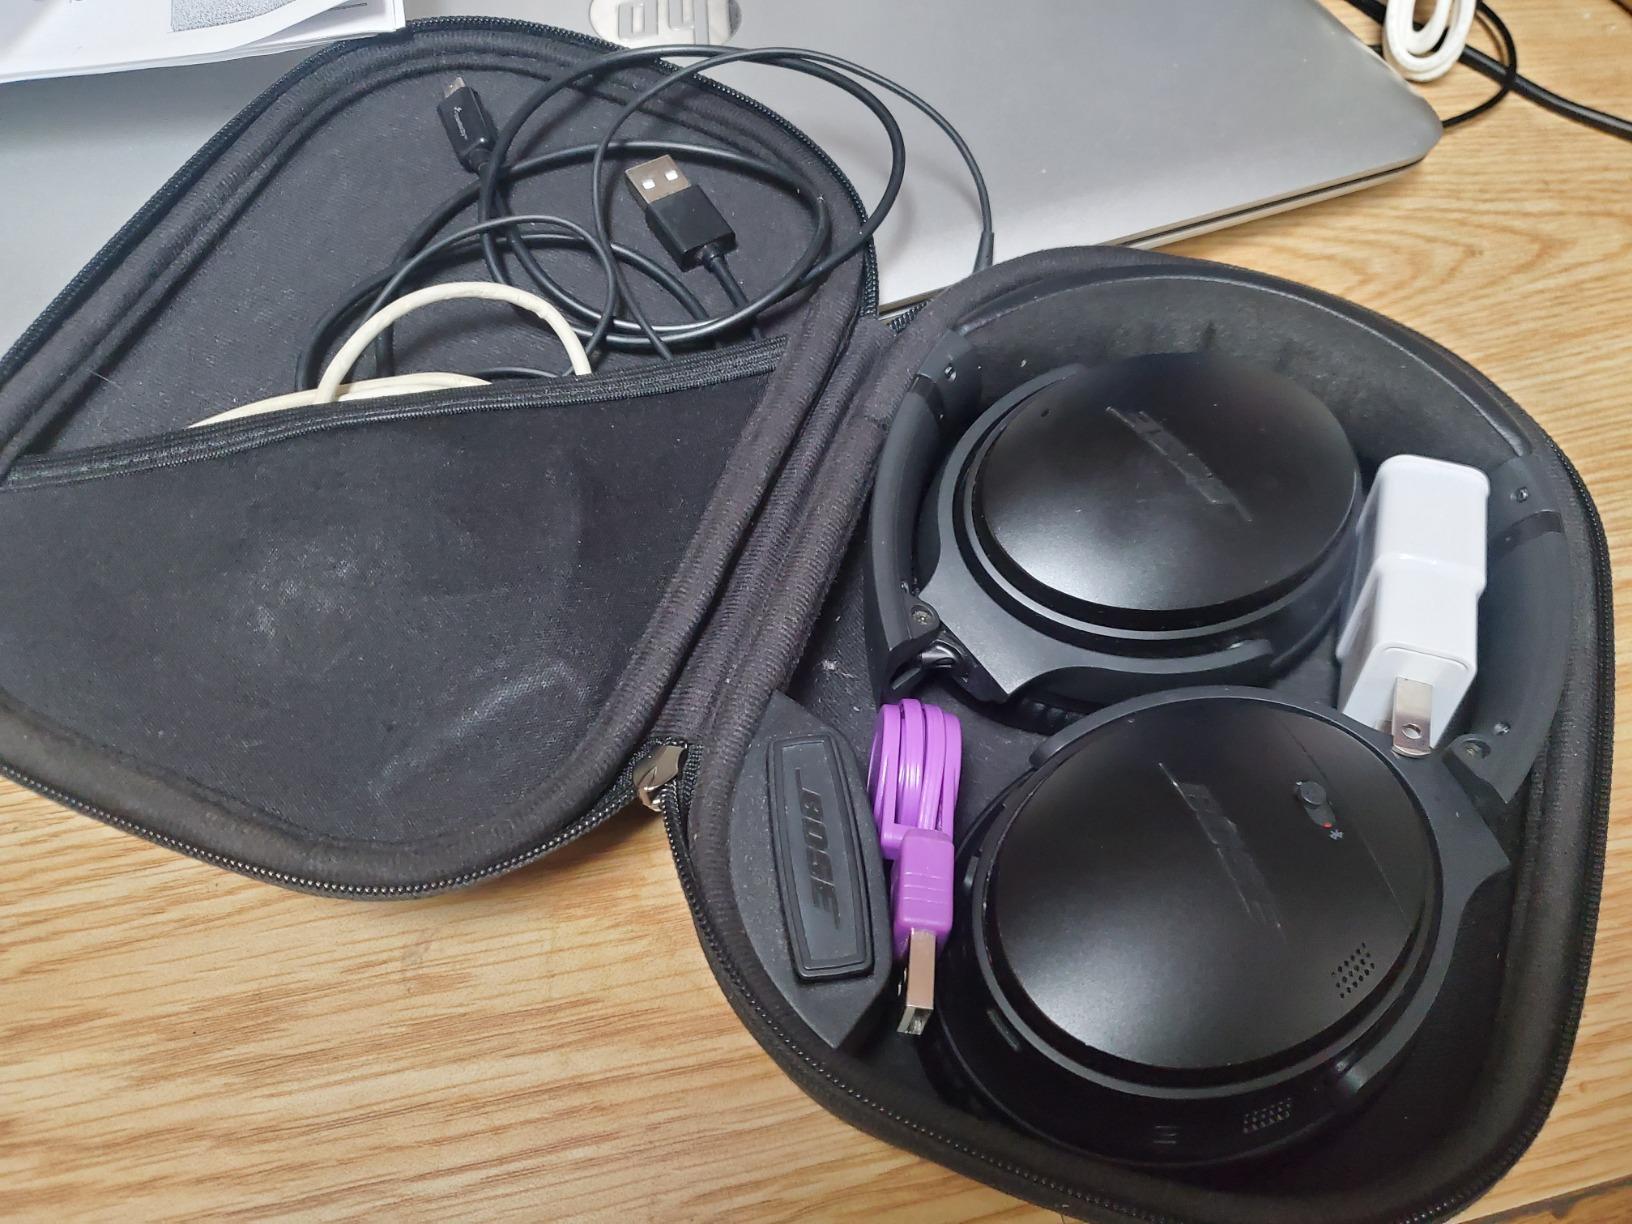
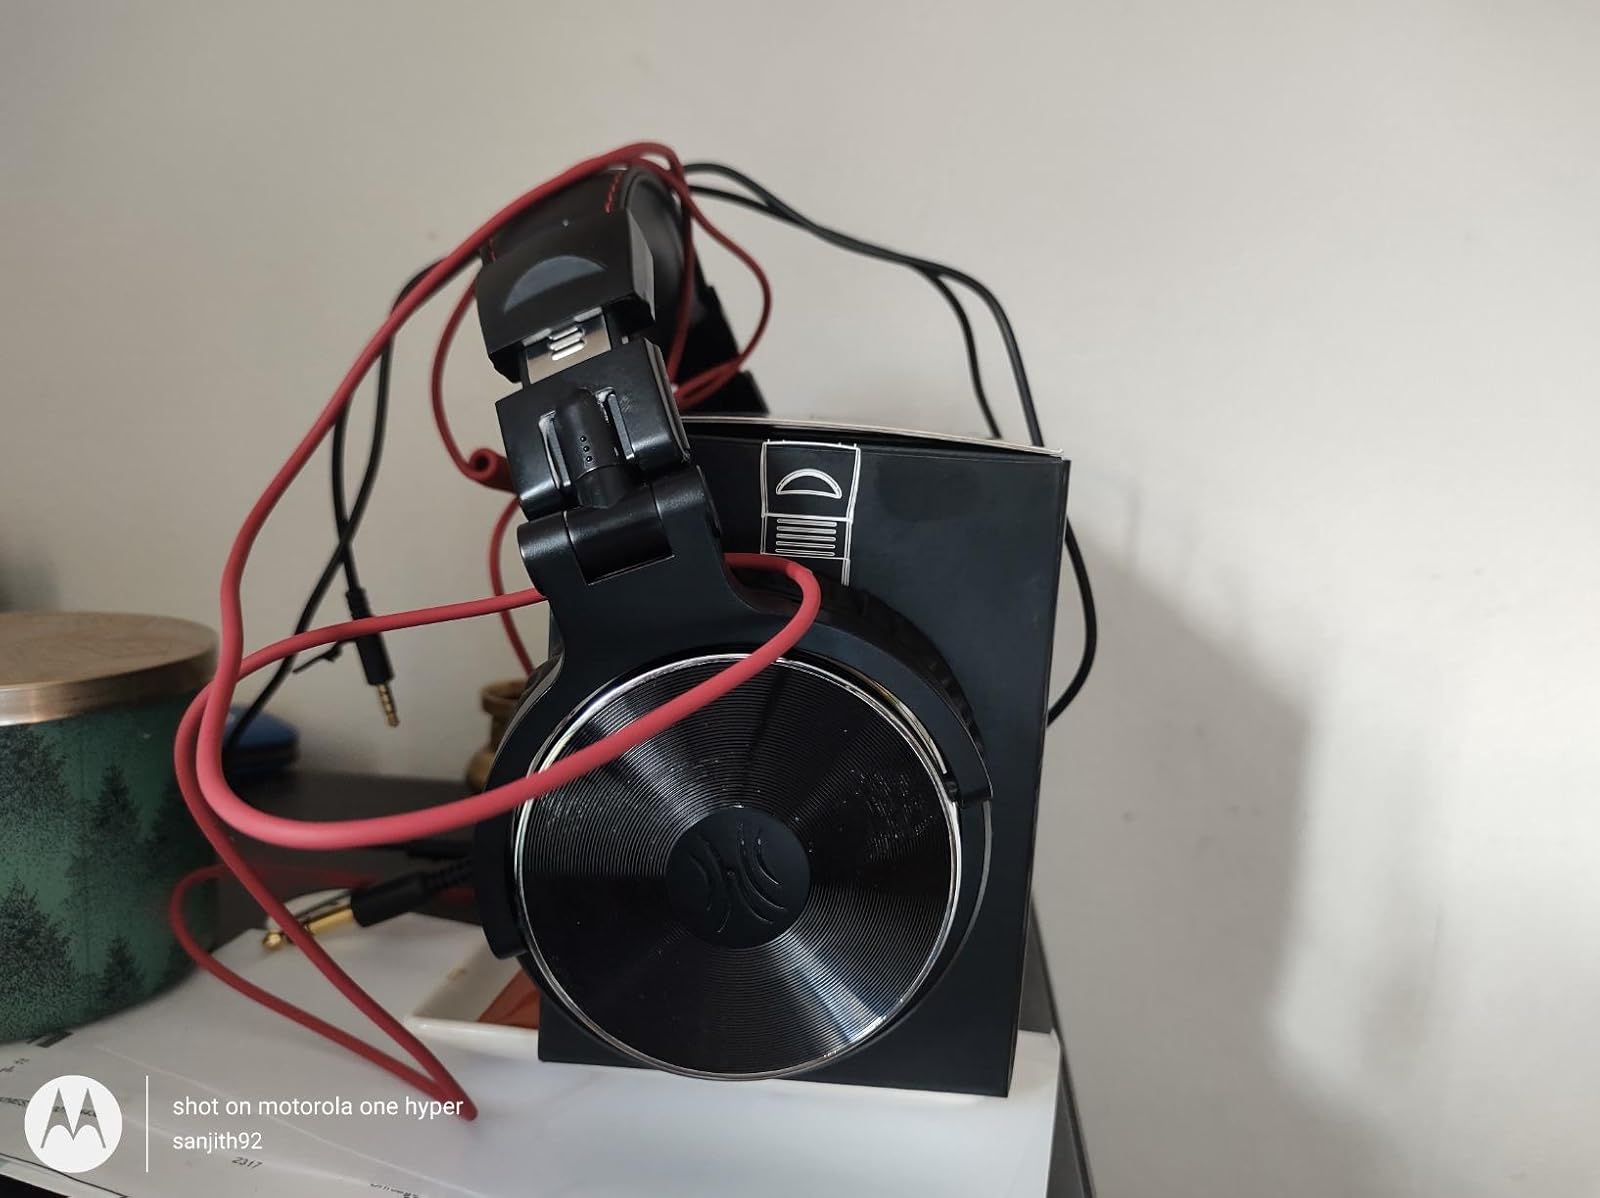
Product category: headphones
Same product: no